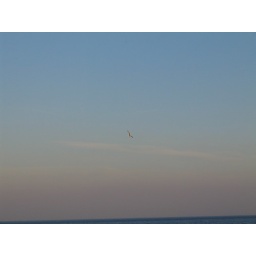
I had a car appointment in Evanston, so I stopped by the beach to take pictures of avian scavengers.